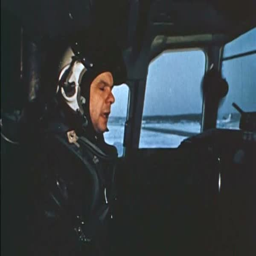
pilots fly the jet airliner on her maiden flight .